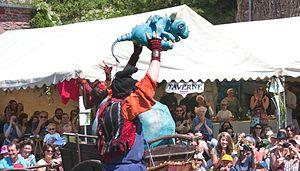
Représentation de la Compagnie du Lysandore au château de Comper, lors des 8èmes Rencontres de l'Imaginaire en 2012.
Le Centre de l'imaginaire arthurien est un centre culturel soutenu par une association loi de 1901, consacré à la matière de Bretagne et tout particulièrement la légende arthurienne. Fondé en mai 1988 à Rennes sous l'impulsion de différents spécialistes de la légende arthurienne, d'élus locaux, d'artistes et d'écrivains, son siège est situé au château de Comper en forêt de Paimpont depuis 1990. Il organise chaque année une exposition consacrée à une thématique de la matière de Bretagne et une saison culturelle avec de nombreux événements, parmi lesquels la « Pentecôte du roi Arthur », les « Rencontres de l'imaginaire de Brocéliande » et la « Semaine du dragon ». Son investissement en faveur de la diffusion de l'art, de la culture et de l'histoire de la légende arthurienne ainsi que son action en faveur du public scolaire lui ont valu sa reconnaissance. Ses membres ont créé la maison d'édition Artus, pour publier des ouvrages consacrés à ces thématiques.